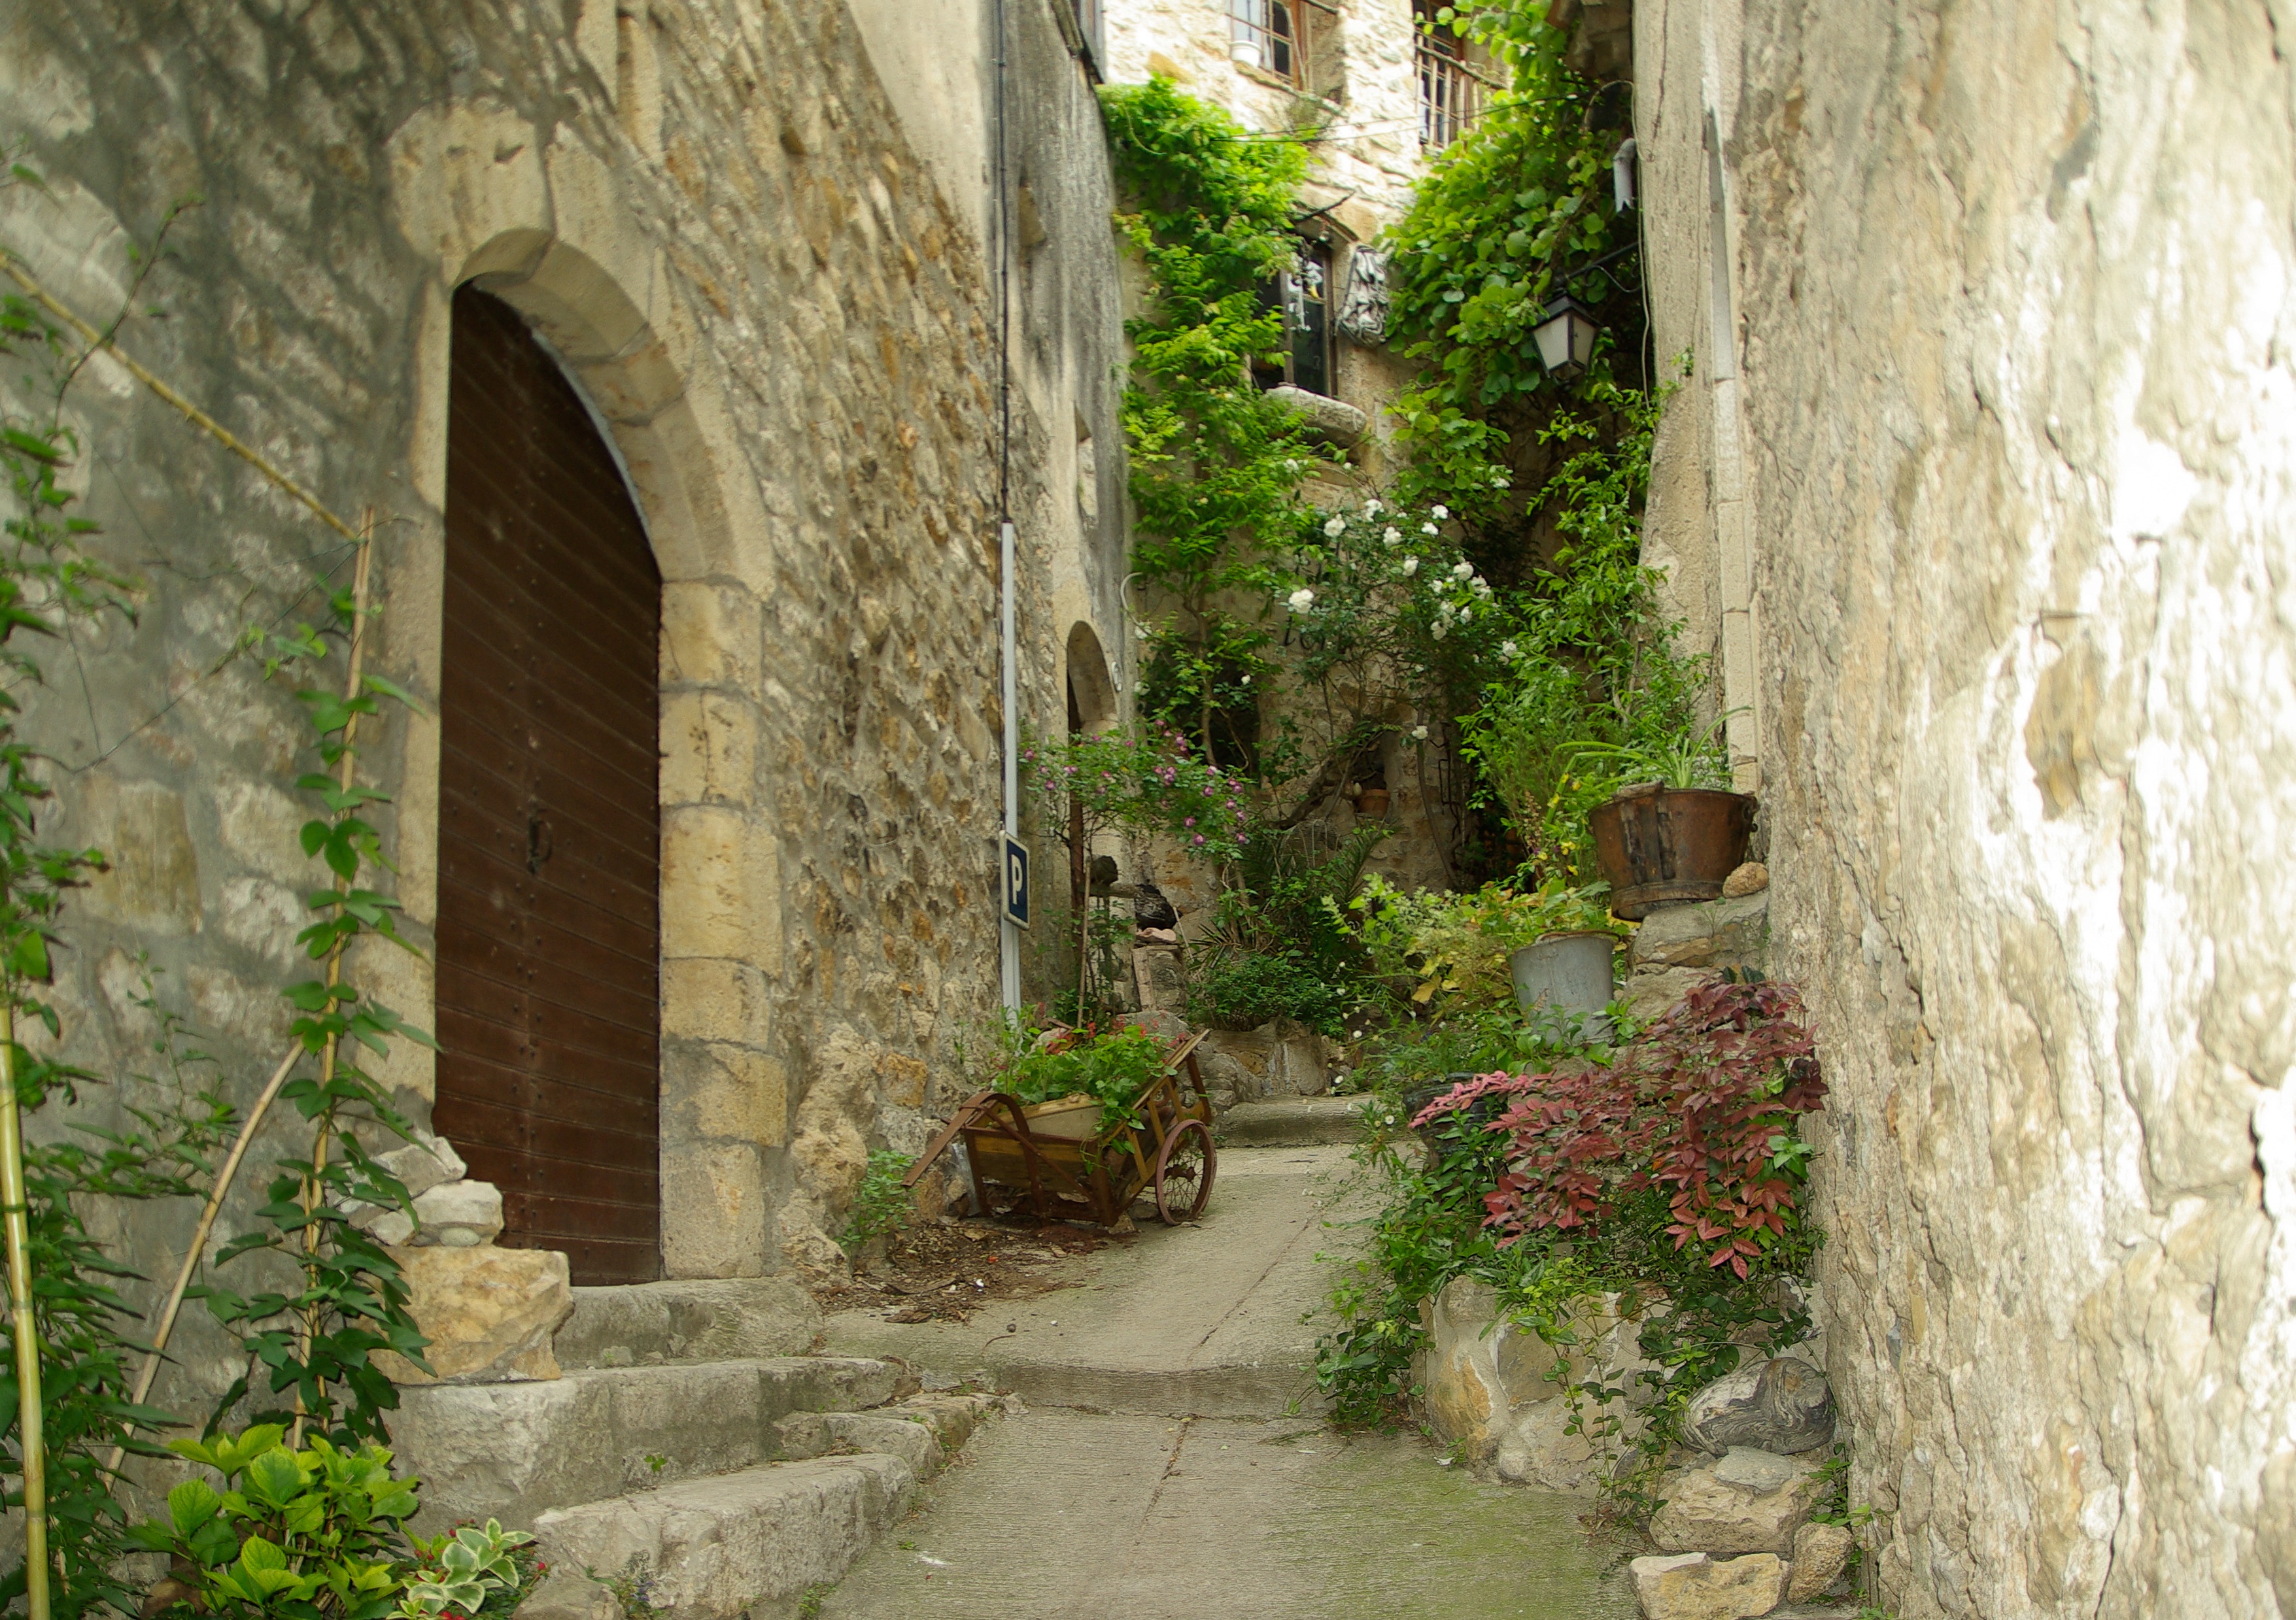
alley, wall, village, arch, garden, lane, courtyard, ruins, monastery, arcade, estate, cevennes, medieval village, ancient history